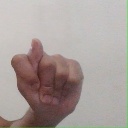
अक्षर: ट